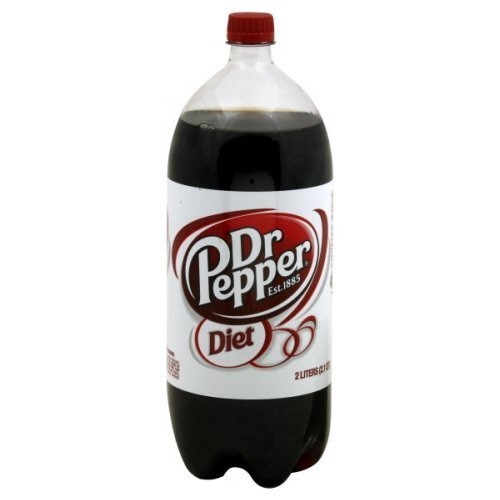
Item Name: Dr Pepper Diet 2 Liter Soda, 4 Ct by N/A
Value: 270.4
Unit: Fl Oz

Price: 2.79